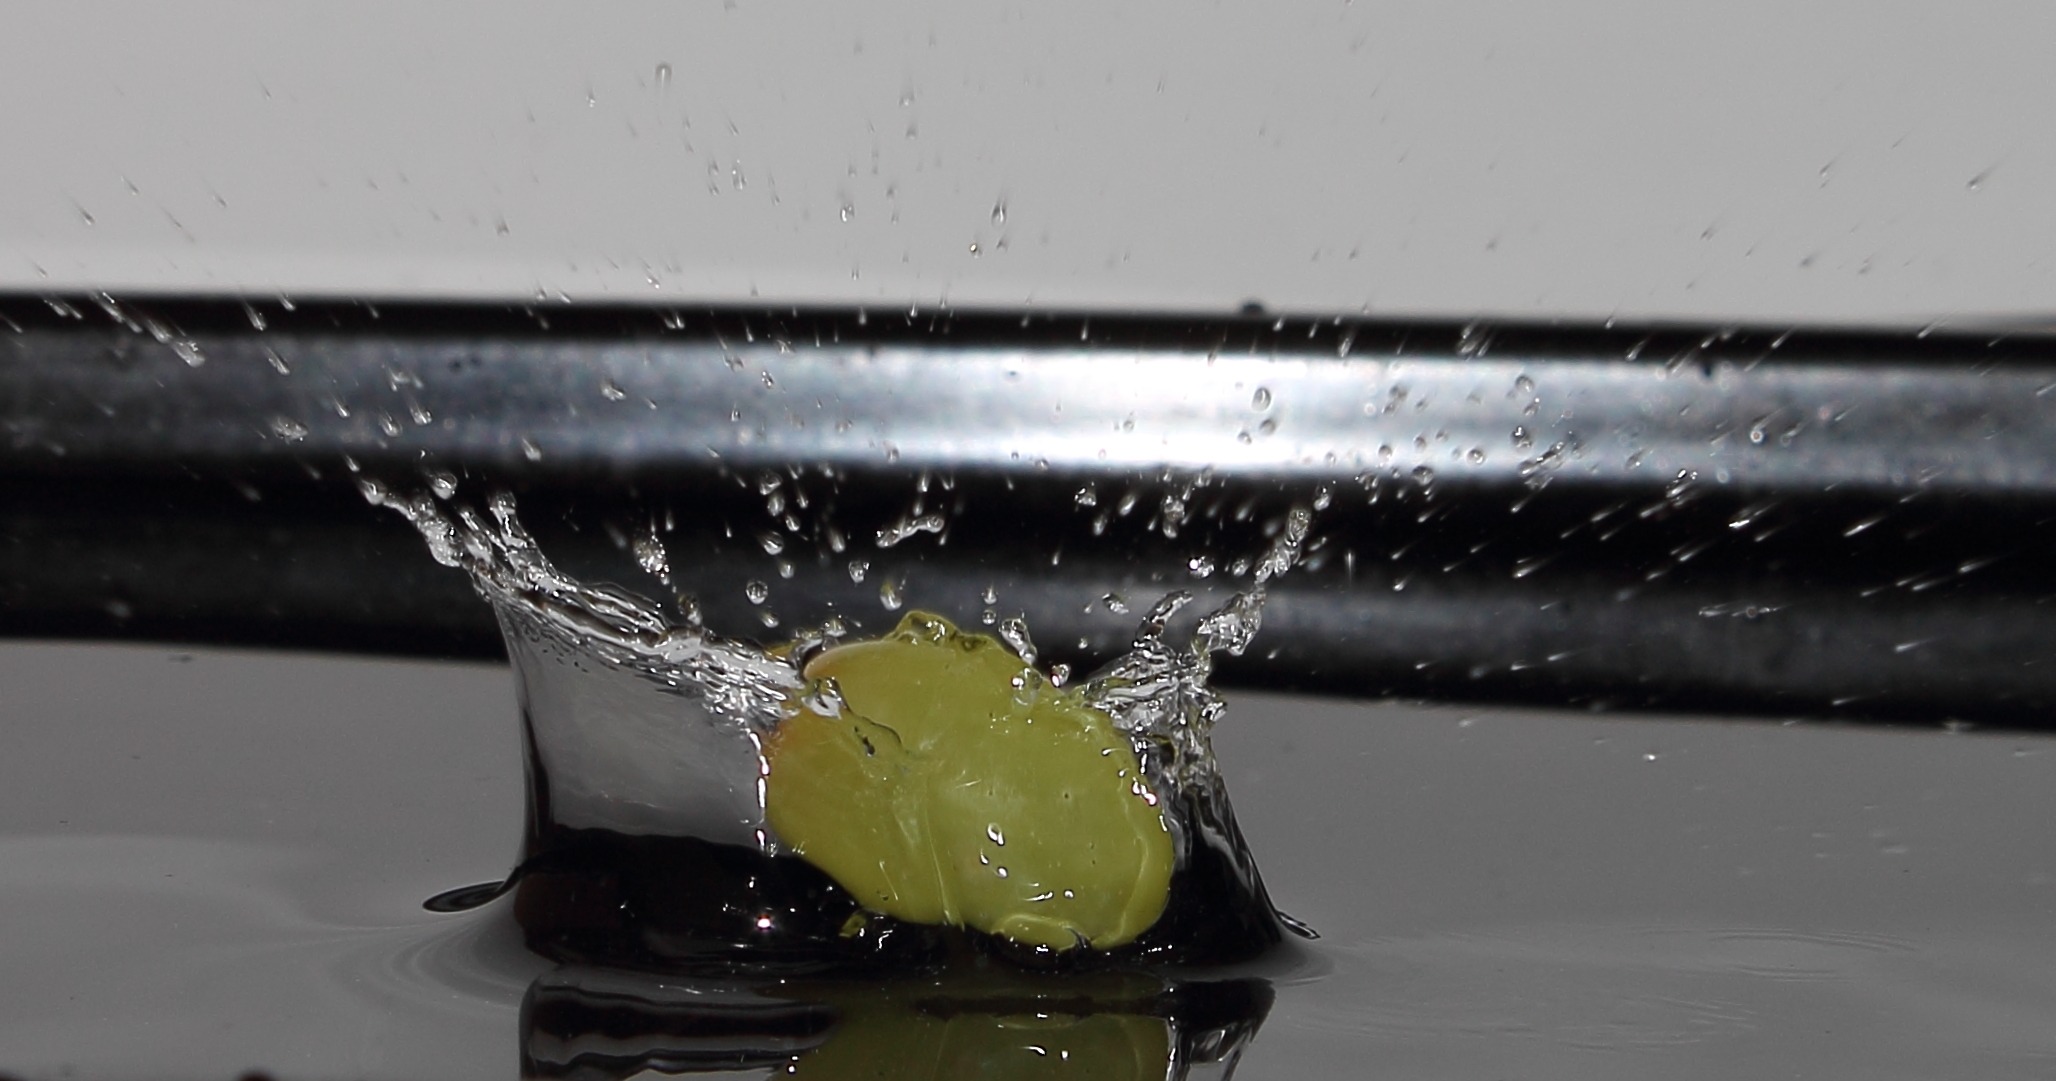
water, snow, drop, grape, fruit, glass, ice, weather, drink, black, drip, frisch, freezing, macro photography